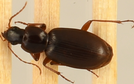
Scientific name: Synuchus impunctatus
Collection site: Bartlett Experimental Forest NEON (BART), plot BART_079